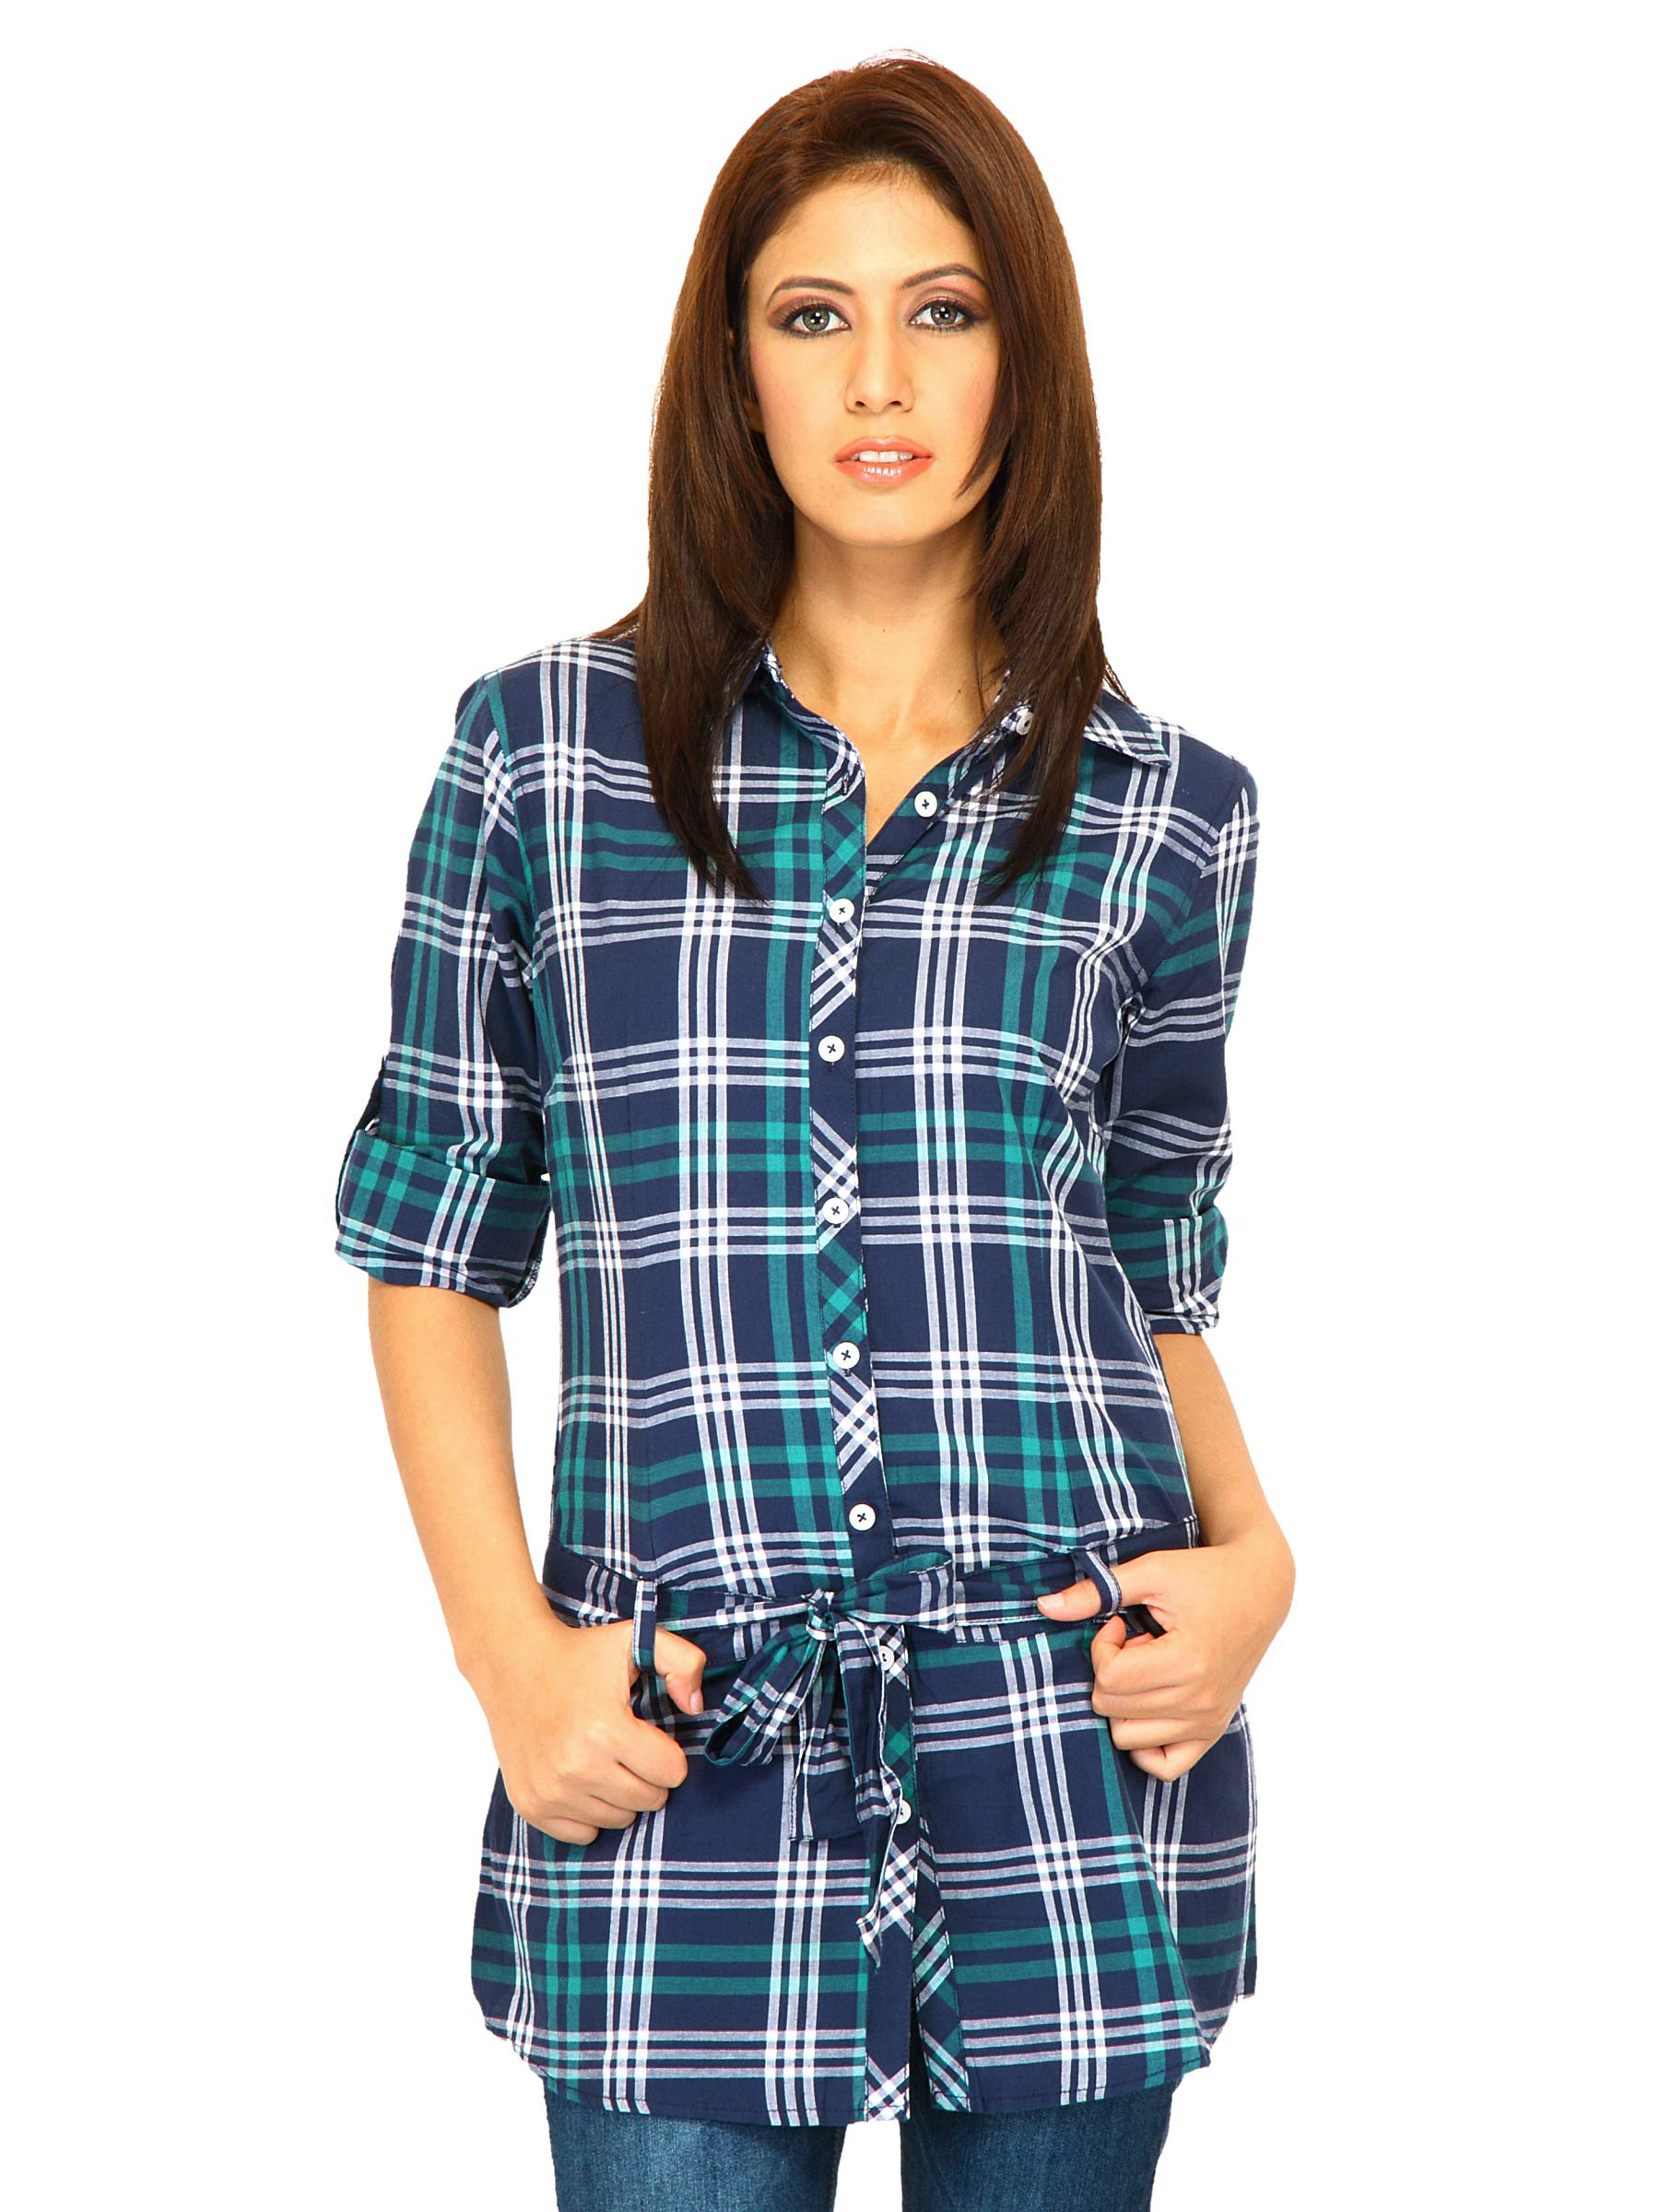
Jealous 21 Women Check Blue Tops
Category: Apparel / Topwear / Tops
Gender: Women
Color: Blue
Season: Fall 2011
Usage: Casual